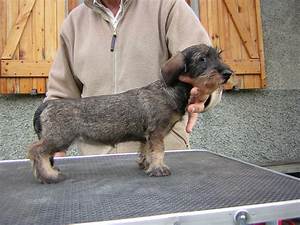
Label: cane